The Lost Missile

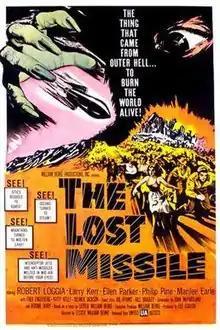
Theatrical release poster

The Lost Missile is a 1958 American science fiction film written by John McPartland and science-fiction writer Jerome Bixby. It was to have been directed by William Berke, who was also the executive producer, but following Berke's sudden death, his son Lester Wm. Berke became the film's director. It stars Robert Loggia in one of his earliest roles.